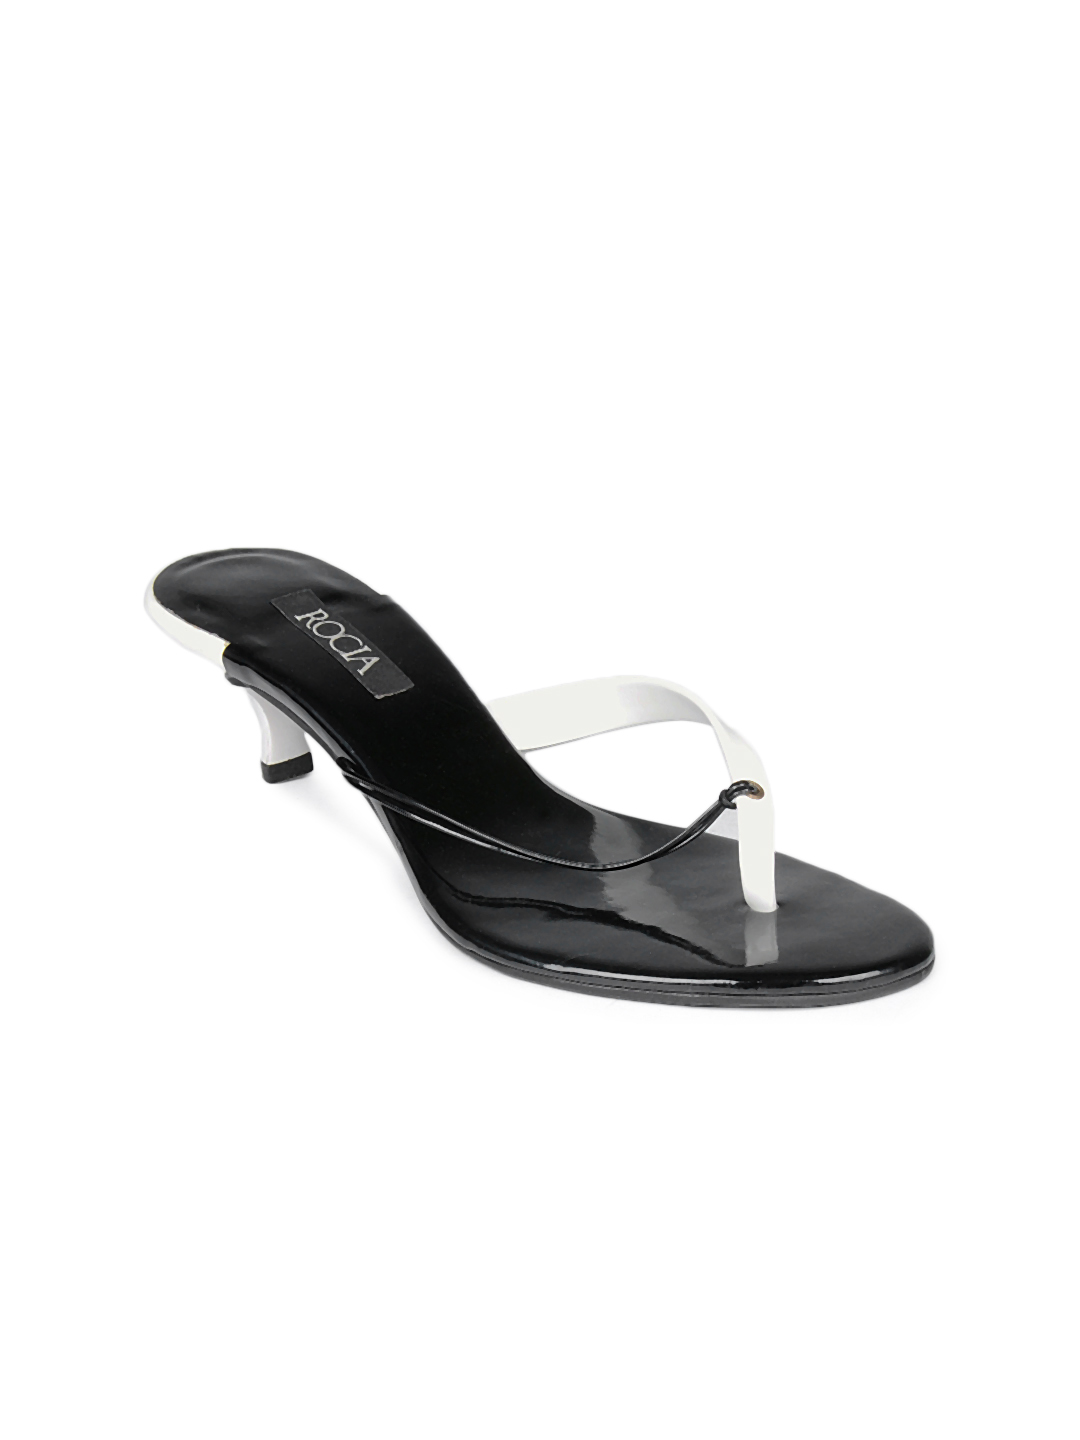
Rocia Women Black & White Sandals
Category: Footwear / Shoes / Flats
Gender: Women
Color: Black
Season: Winter 2012
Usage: Casual